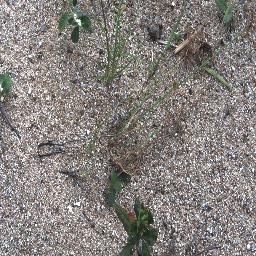
Label: negative